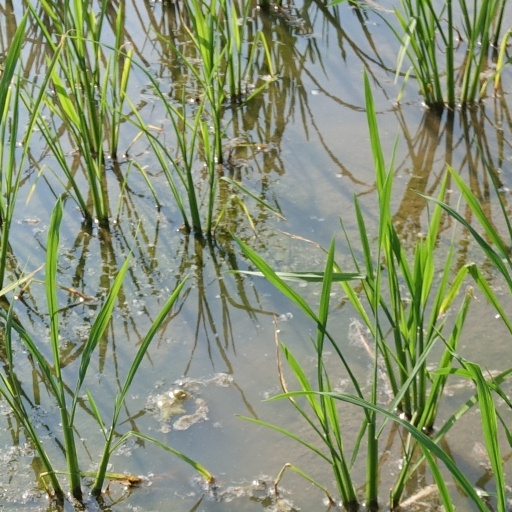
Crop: rice